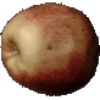
Label: Apple Red 3